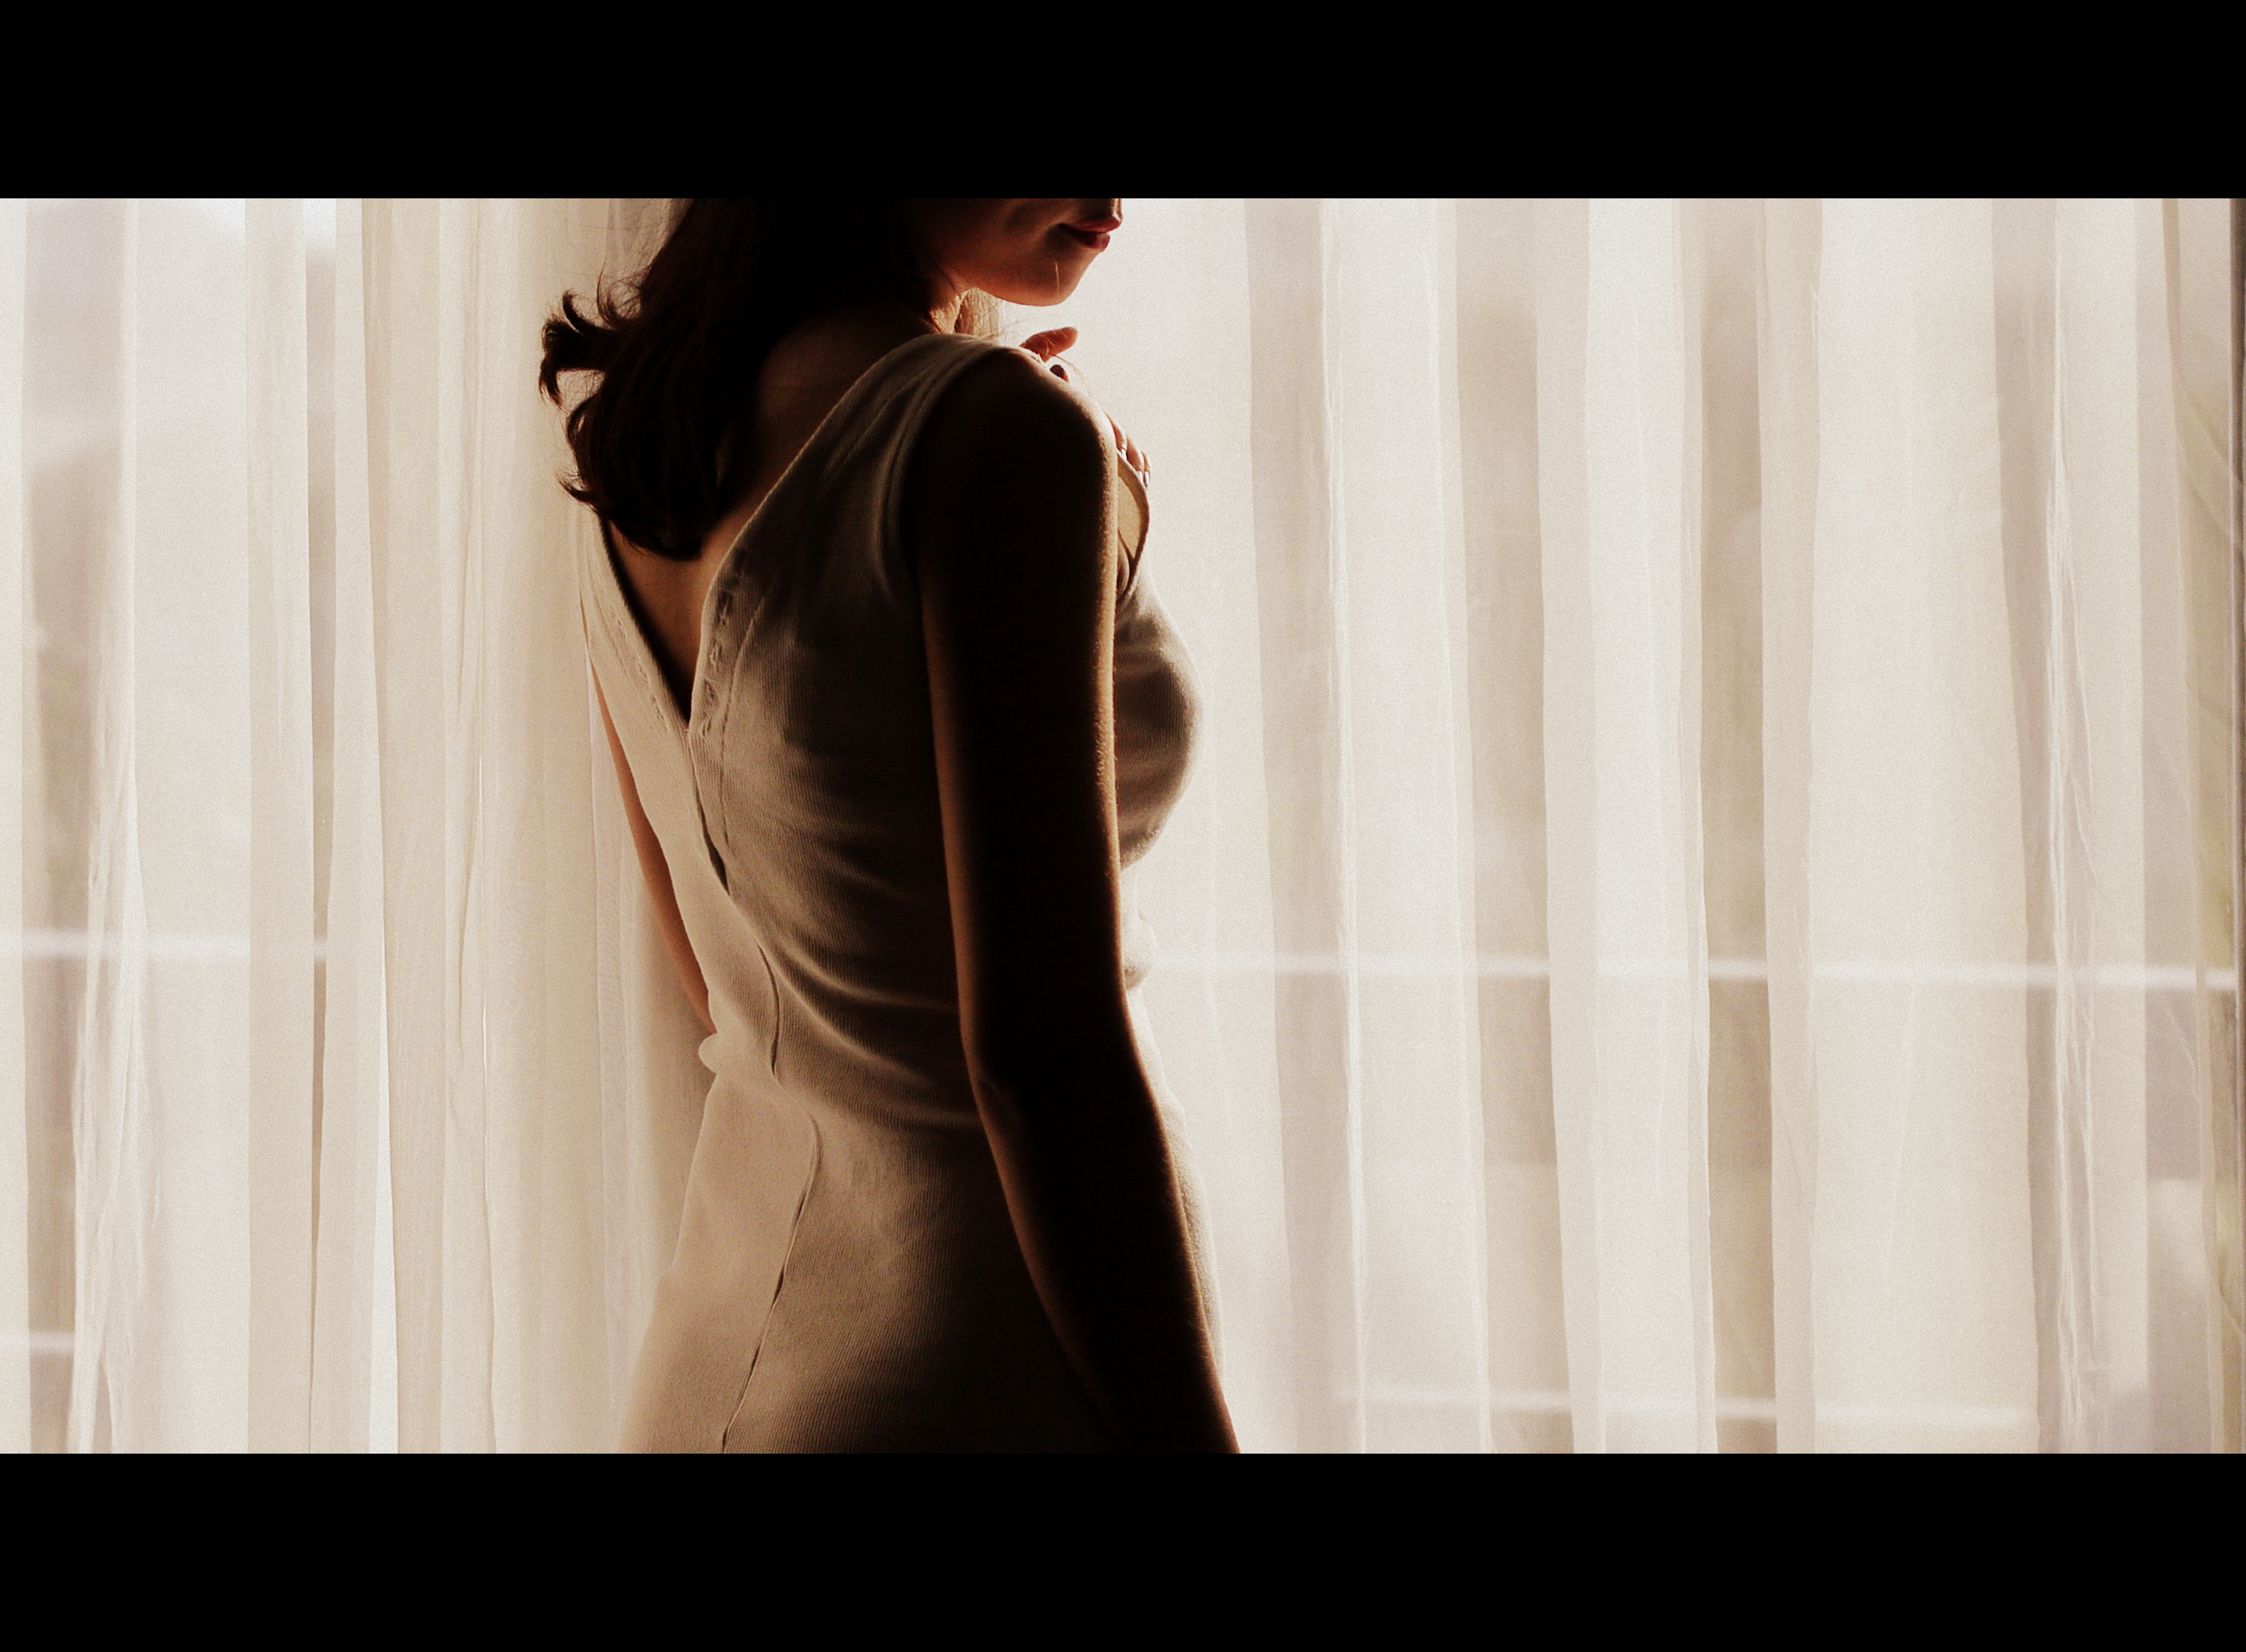
charming, hair, shoulder, black, beauty, skin, light, hairstyle, dress, back, long hair, neck, fashion, joint, photography, brown hair, black hair, model, outerwear, window, photo shoot, textile, shadow, waist, ear, style